27th Bombardment Squadron

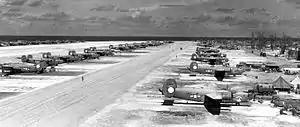
B-24 Liberators of the 27th BS and 38th BS at Kwajalein in June 1944

The 27th Bombardment Squadron is an inactive United States Air Force unit. Its last assignment was with the 30th Bombardment Group, based at Kahuku Army Airfield, Hawaii Territory. It was inactivated on 20 March 1946.